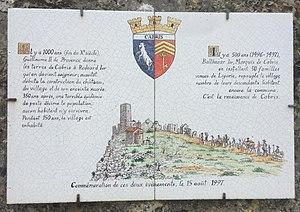
Plaque commémorative de la fondation (en 997) et de la renaissance (en 1497) du village de Cabris - Plaque déposée en 1997 sur les murs de l'ancien château
Cabris est une commune française située dans le département des Alpes-Maritimes, en région Provence-Alpes-Côte d'Azur.